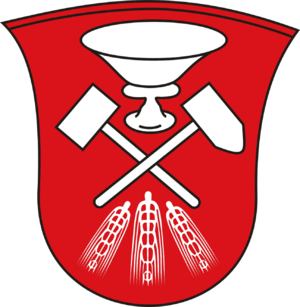
concédé 1934, confirmé 14 juillet 2005.